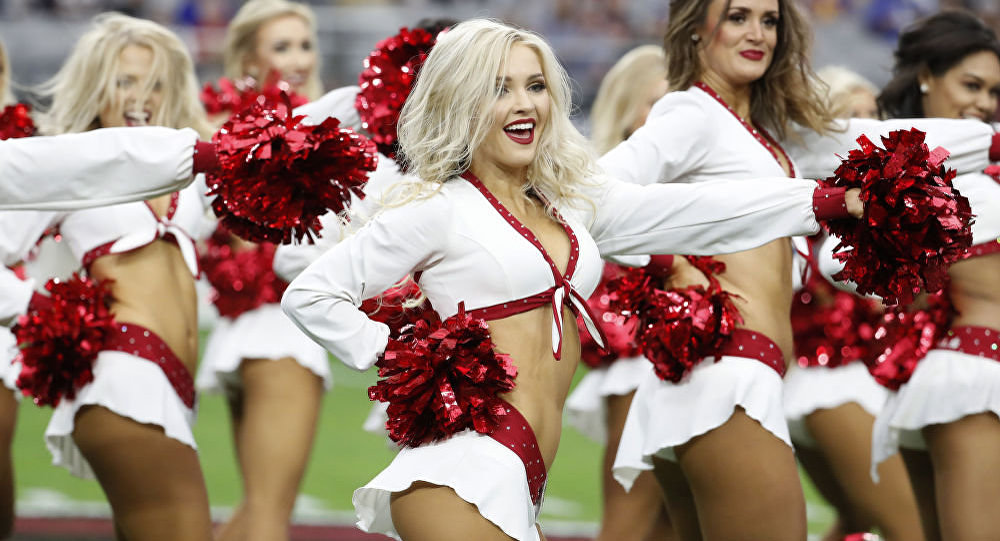
Gender: women